Clifton Suspension Bridge

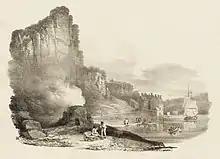
"St Vincent Rock" before construction began

By 1829, Vick's bequest had reached £8,000, but it was estimated that a stone bridge would cost over ten times that. A competition was held to find a design for the bridge with a prize of 100 guineas. Entries were received from 22 designers, including Samuel Brown, James Meadows Rendel, William Tierney Clark and William Hazledine. Several were for stone bridges and had estimated costs of between £30,000 and £93,000. Brunel submitted four entries. The judging committee rejected 17 of the 22 plans submitted, on the grounds of appearance or cost. They then called in Scottish civil engineer Thomas Telford to make a final selection from the five remaining entries. Telford rejected all the remaining designs, arguing that was the maximum possible span. Telford was then asked to produce a design himself, which he did, proposing a suspension bridge, supported on tall Gothic towers, costing £52,000.